Buff-necked ibis

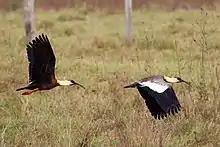
In flight, Pantanal, Brazil (composite image)

The buff-necked ibis (Theristicus caudatus), also known as the white-throated ibis, is a fairly large ibis found widely in open habitats of eastern and northern South America. It formerly included the similar black-faced ibis as a subspecies, but that species is almost entirely restricted to colder parts of South America, has a buff (not dark grey) lower chest, and lacks the contrasting large white wing-patches.